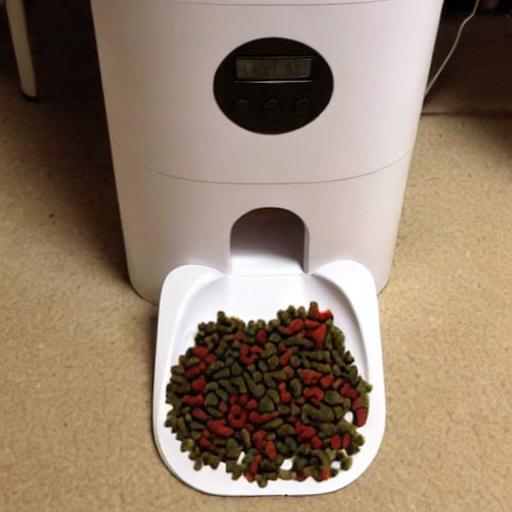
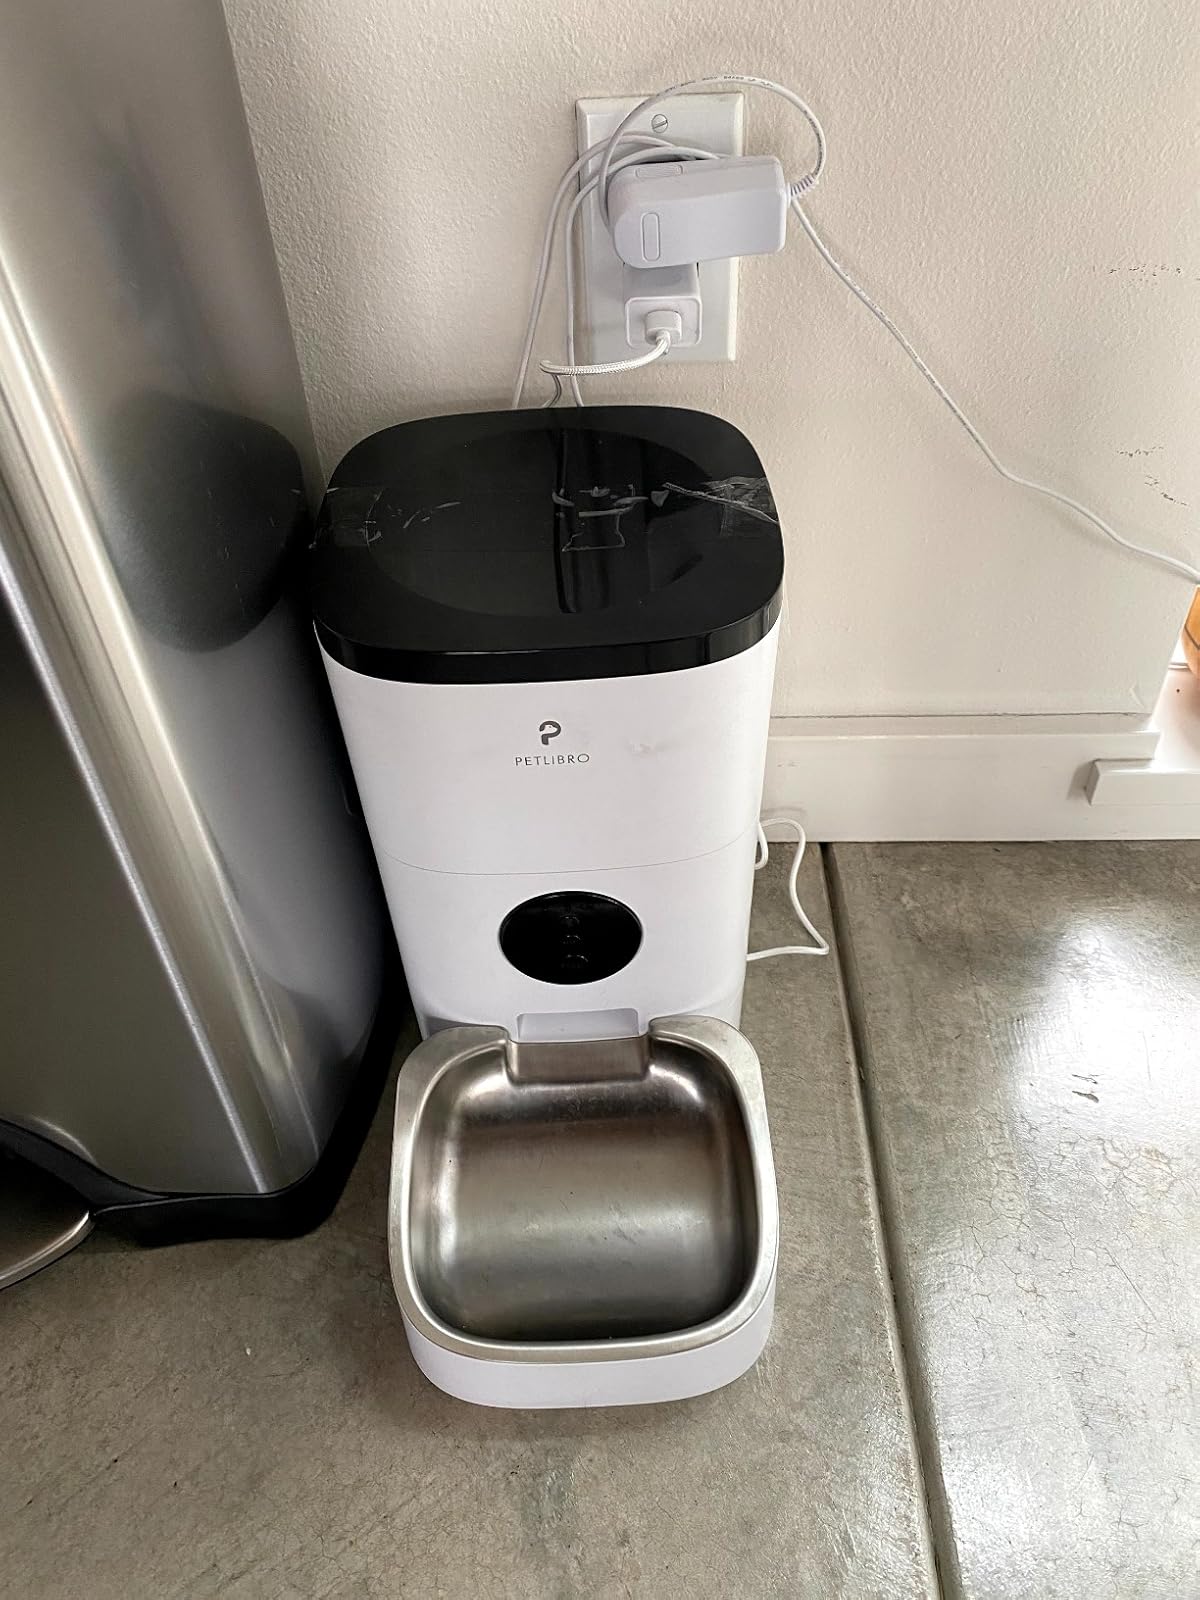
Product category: items_feeder
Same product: no